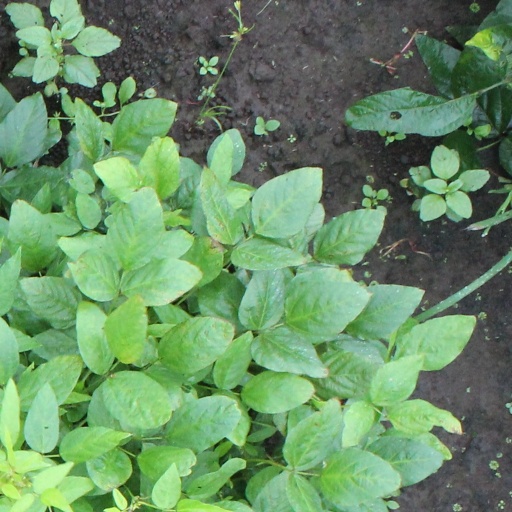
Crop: soybean